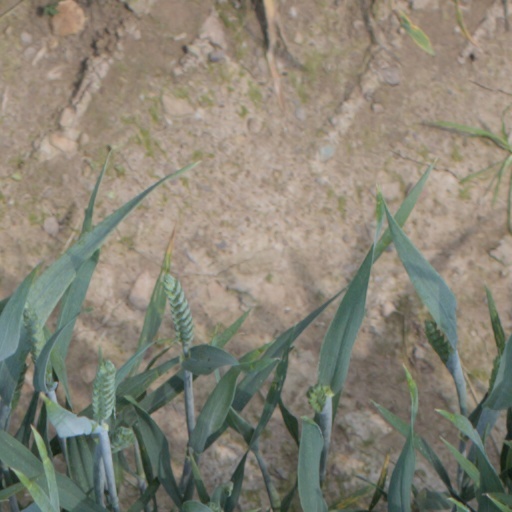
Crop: wheat